Tour-en-Bessin

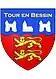
Chateau of Vaulaville

Tour-en-Bessin (literally "Tour in Bessin") is a commune in the Calvados department in the Normandy region in northwestern France.